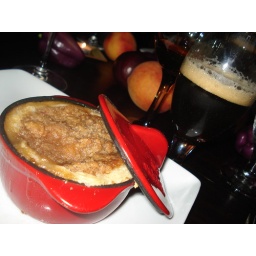
peach crumble in a pretty red pot served with a chocolate beer